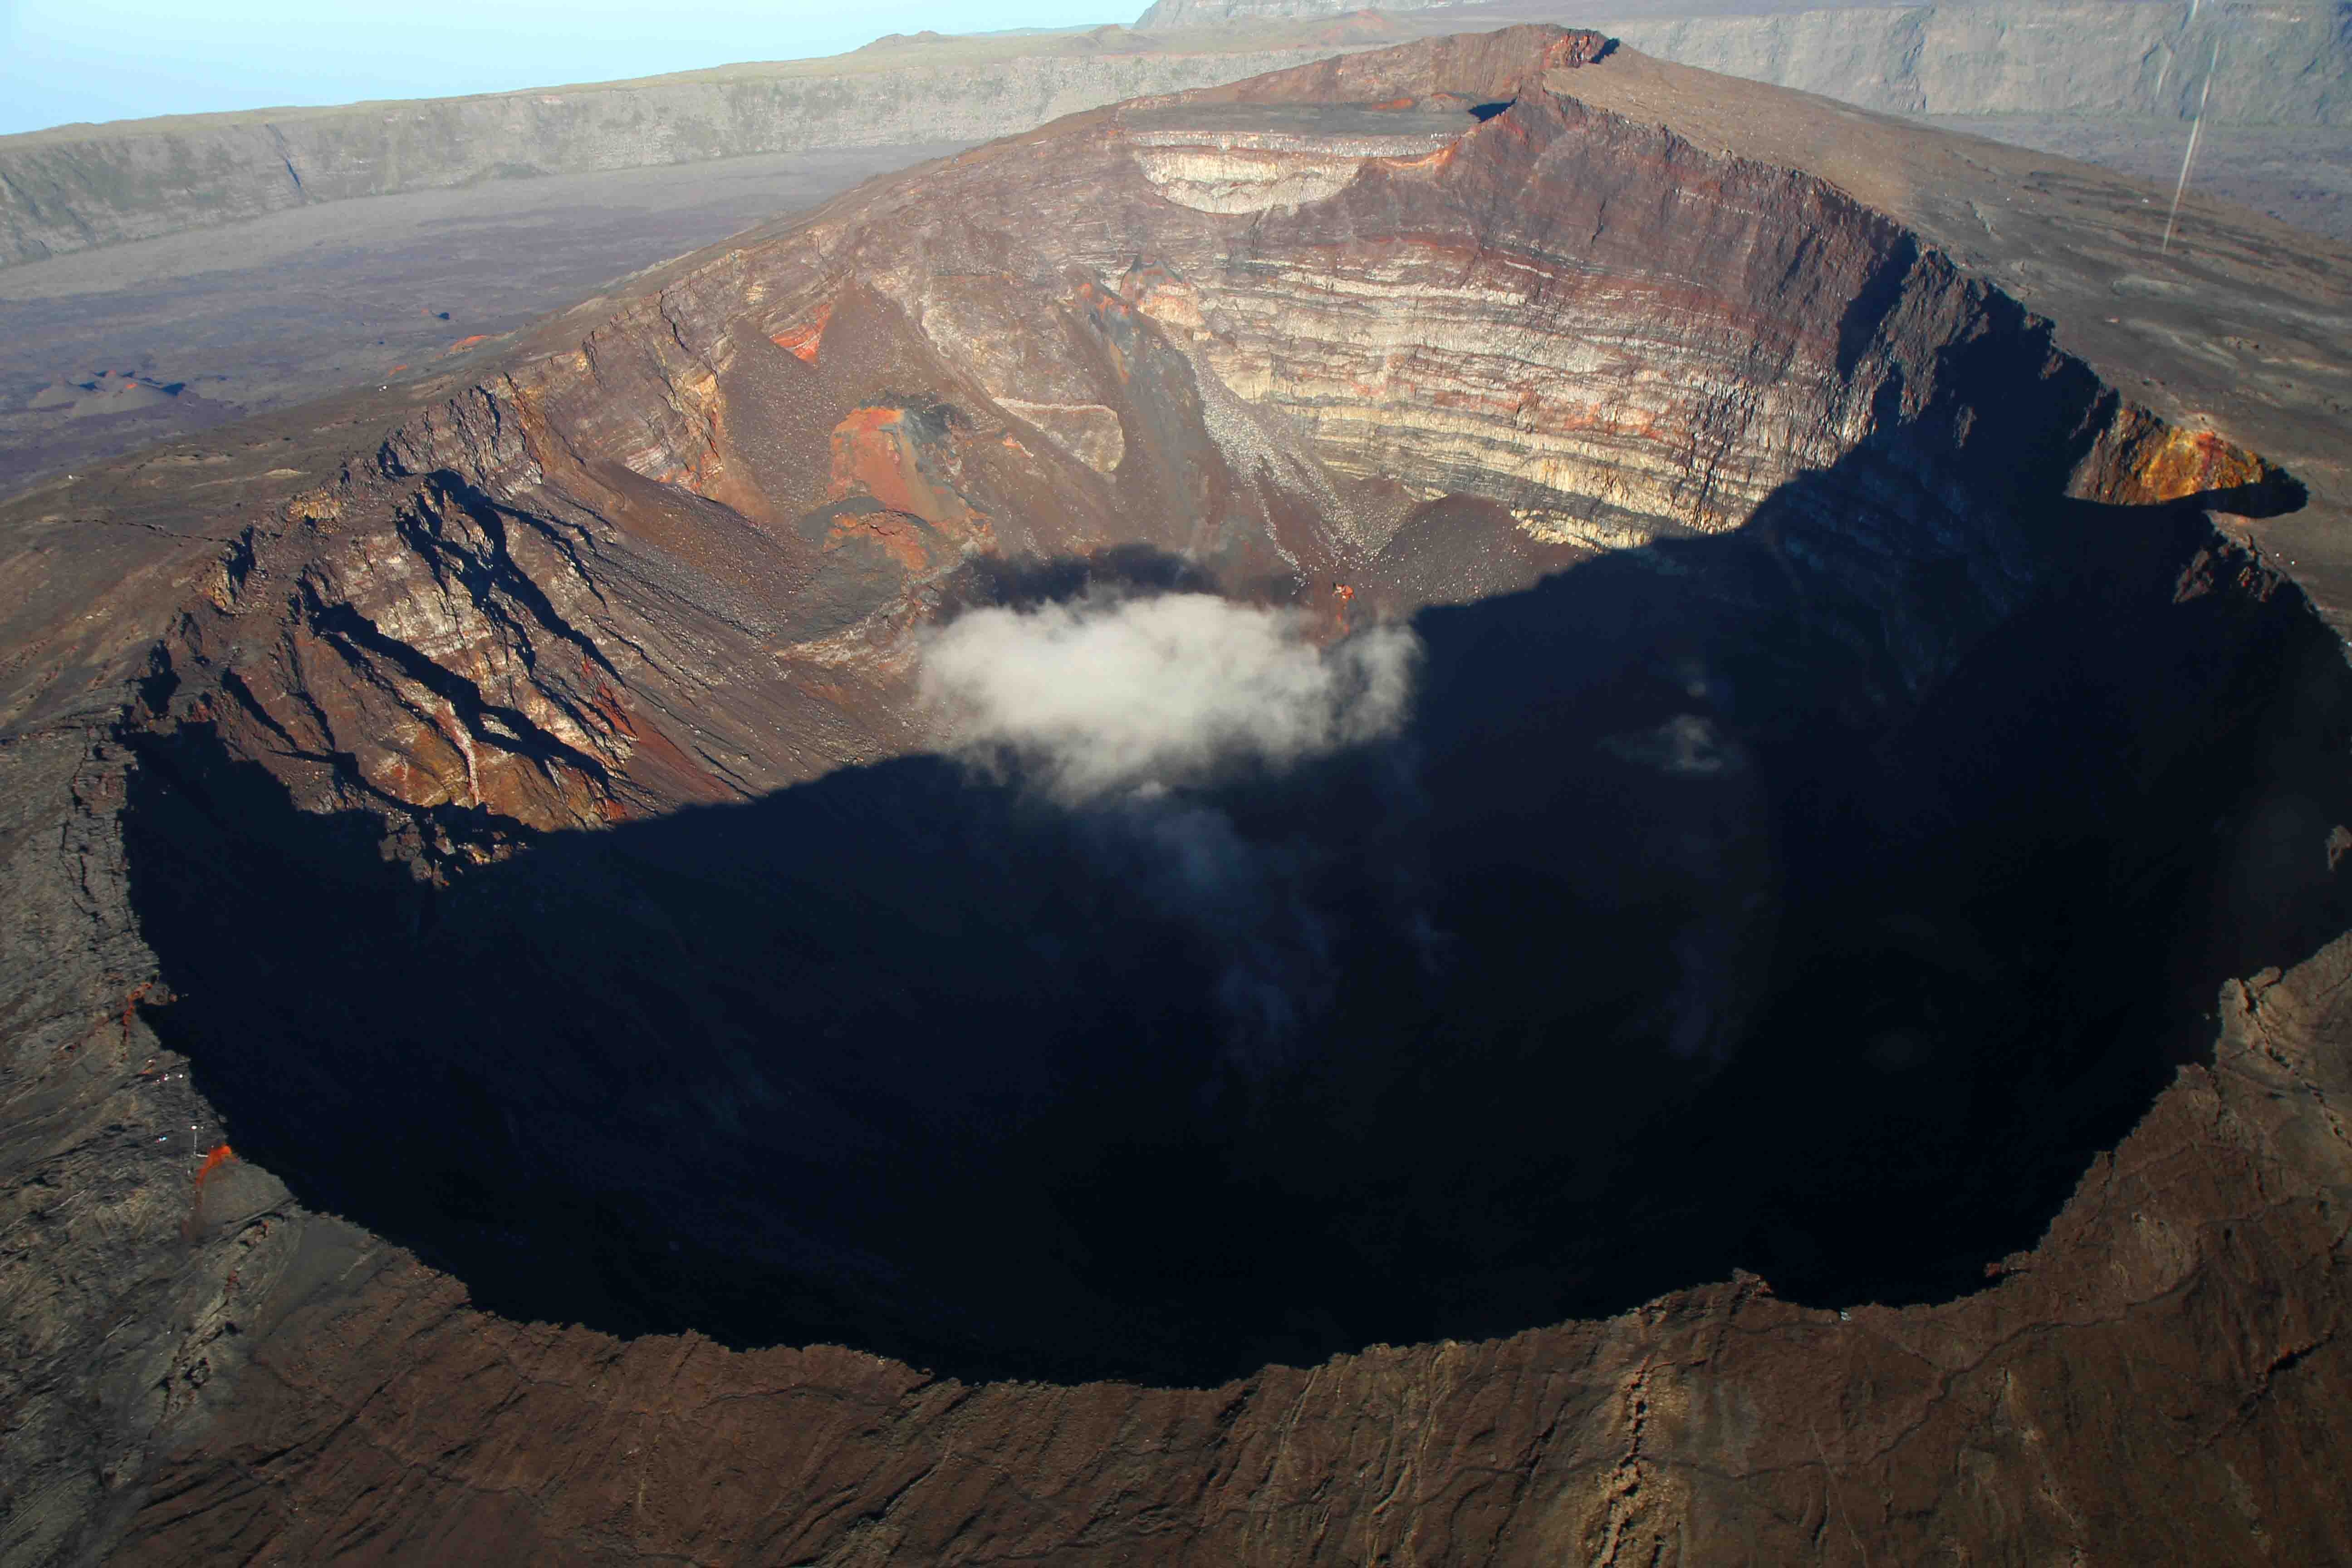
geographical feature, landform, geological phenomenon, geology, mountain, terrain, extreme sport, volcanic landform, cliff, volcanic crater